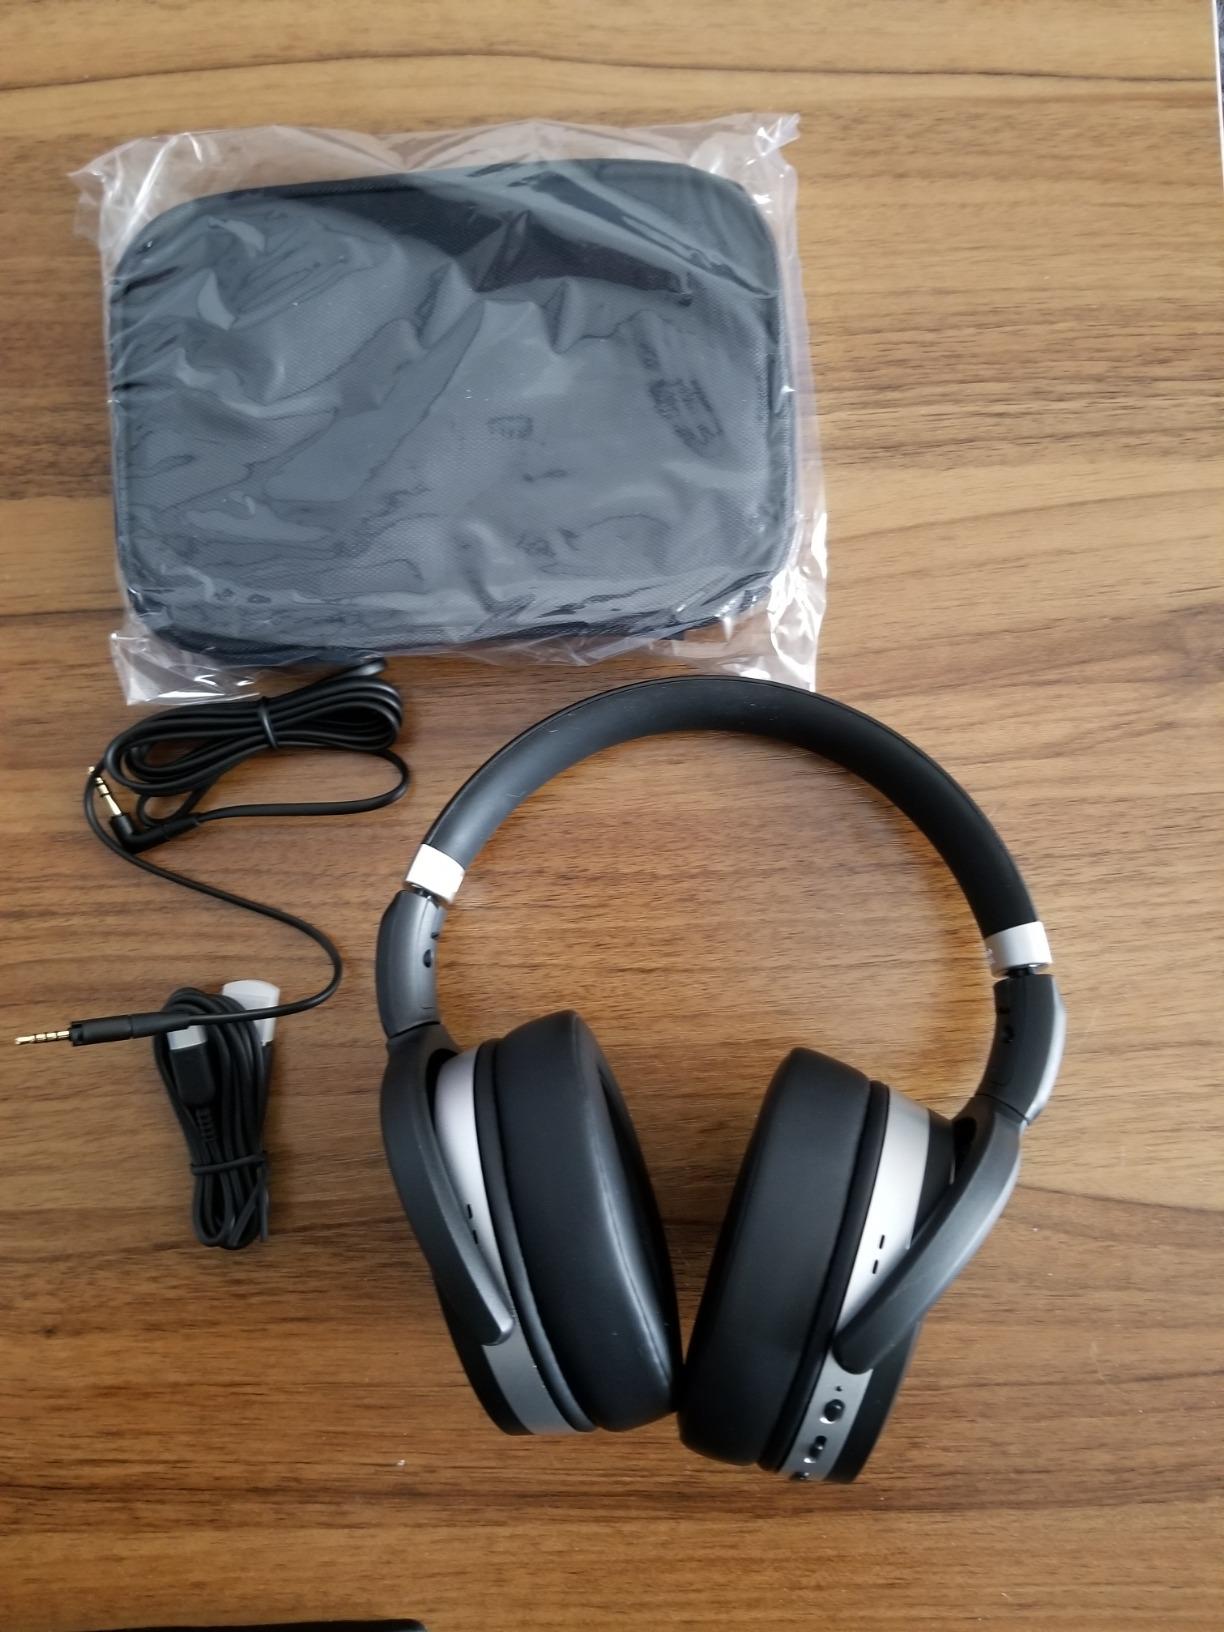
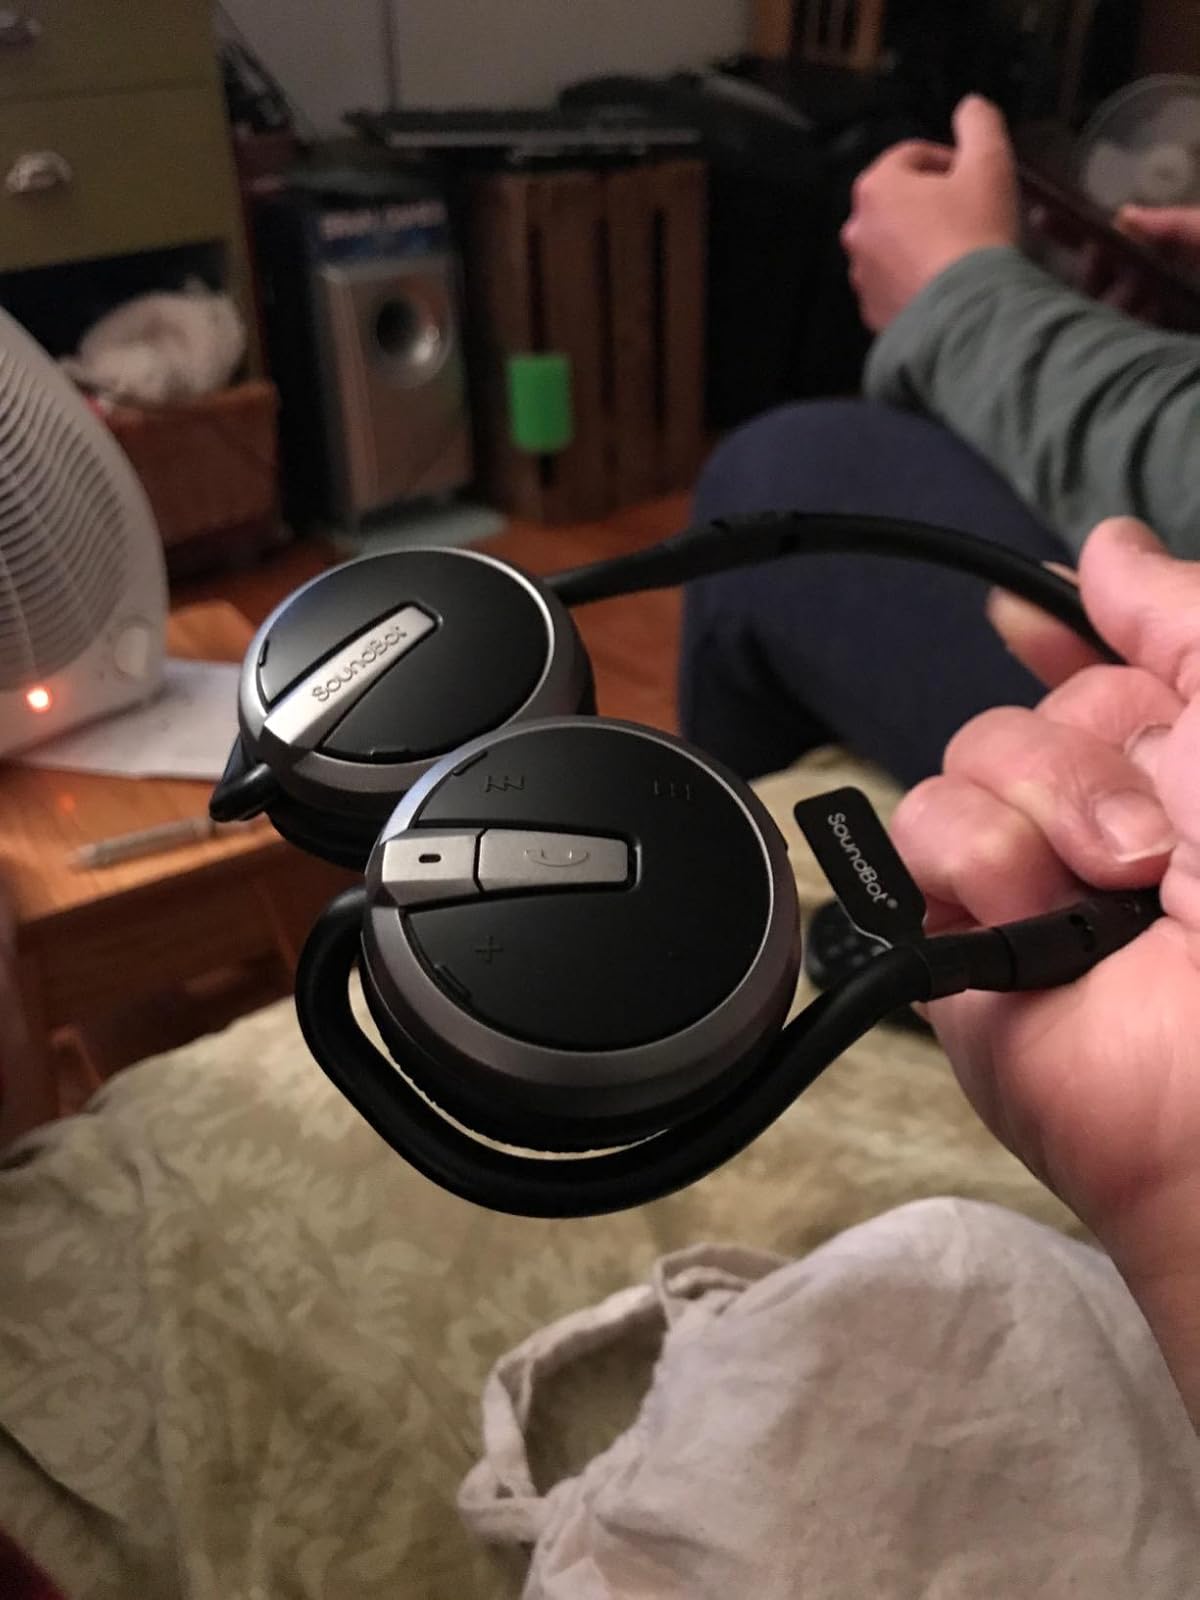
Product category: headphones
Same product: no